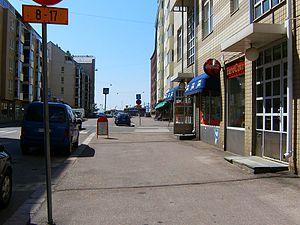
Lönnrotinkatu, est une rue du quartier de Kamppi à Helsinki en Finlande.